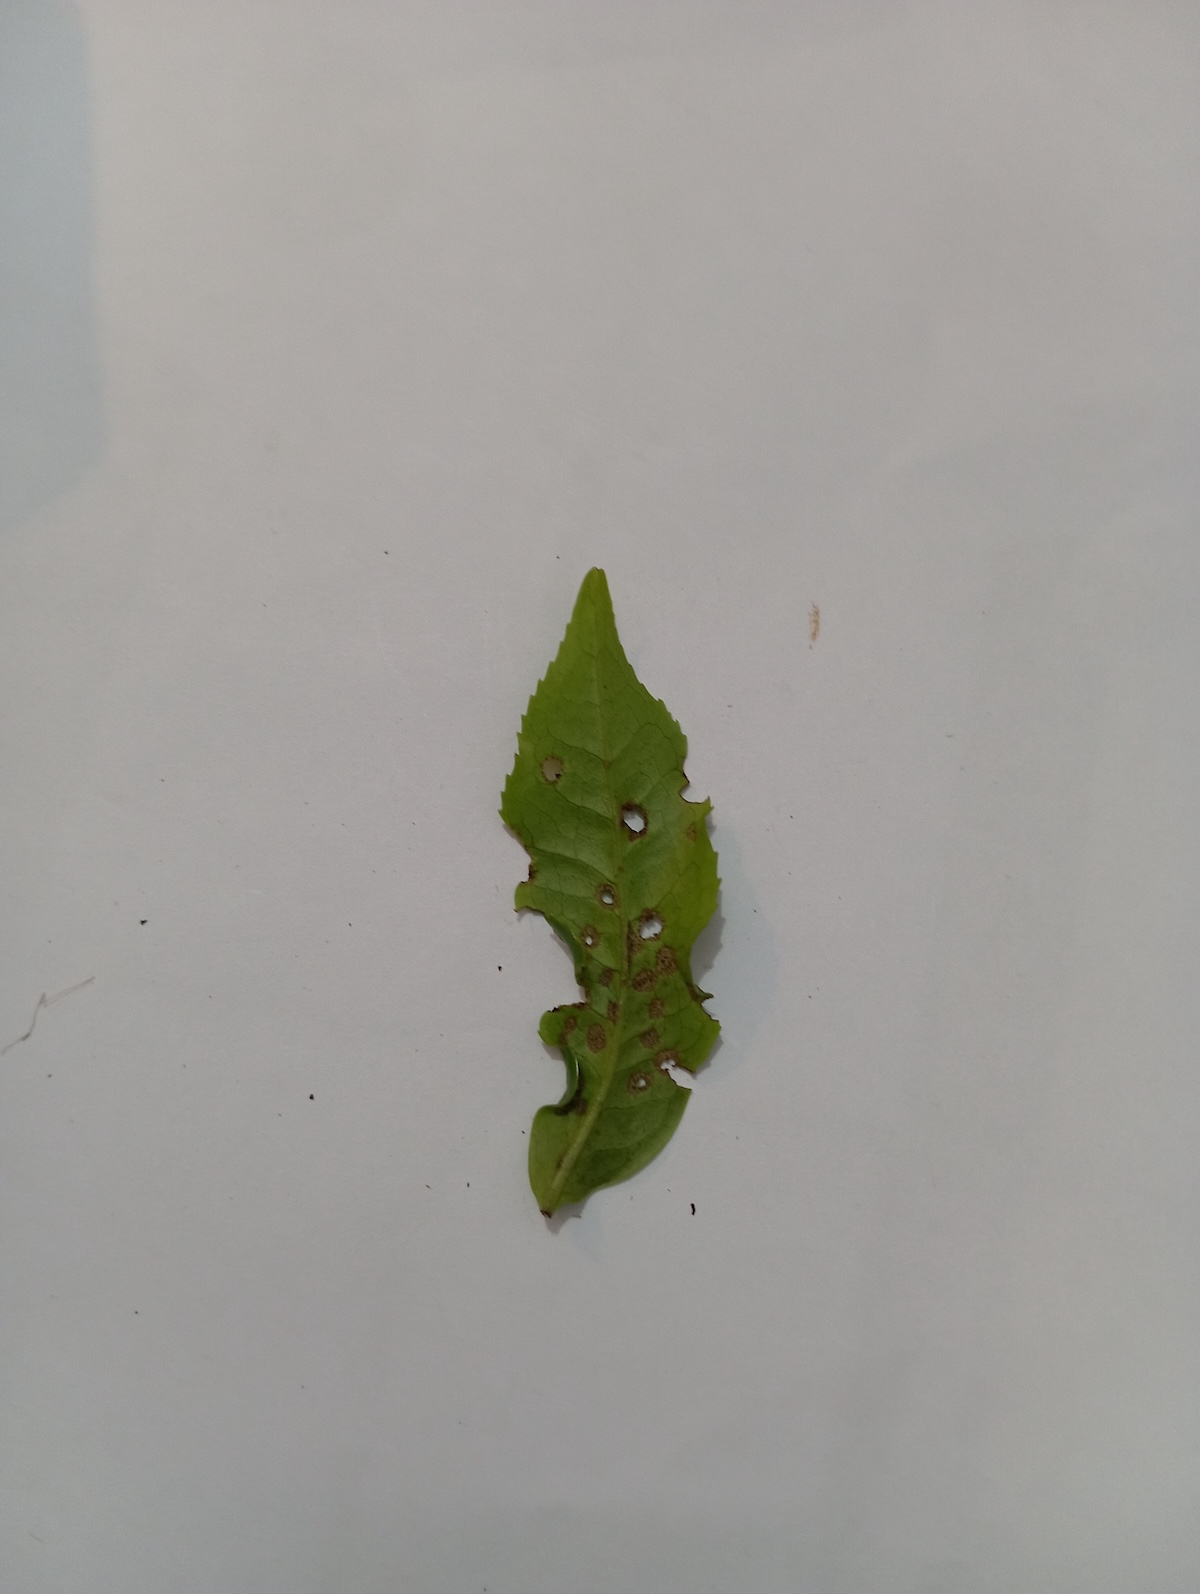
Label: Green mirid bug